British occupation of the Jordan Valley

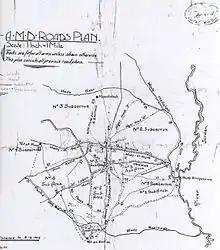
Australian Mounted Division Roads Plan

No 1 Squadron, Australian Flying Corps moved forward in the last week of April from Mejdel to a new aerodrome outside Ramleh to focus on the Nablus area. Reconnaissance on 7 May over the "horse-shoe" road, reported the state of all camps and discovered seven more hangars on the western of the two aerodromes at Jenin. During the return trip, two Albatros scouts over Tul Keram were force down.